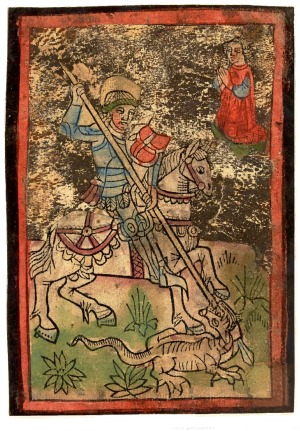
Saint Georges terrassant le dragon, Estampe, Gravure sur bois, Colorié. Réalisée en Bourgogne au
Georges de Lydda, saint Georges, est un martyr du IVᵉ siècle, selon la tradition continue de l'Église catholique et des diverses Églises orthodoxes. Il est le saint patron, entre autres, de la chevalerie chrétienne, du royaume de Grande-Bretagne depuis l'an 800, de la Géorgie et des armuriers. Par ailleurs, de nombreuses localités sont nommées d'après lui. Selon la tradition chrétienne, il est cousin avec l'isapostole Sainte Nino.